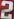
Number: 2